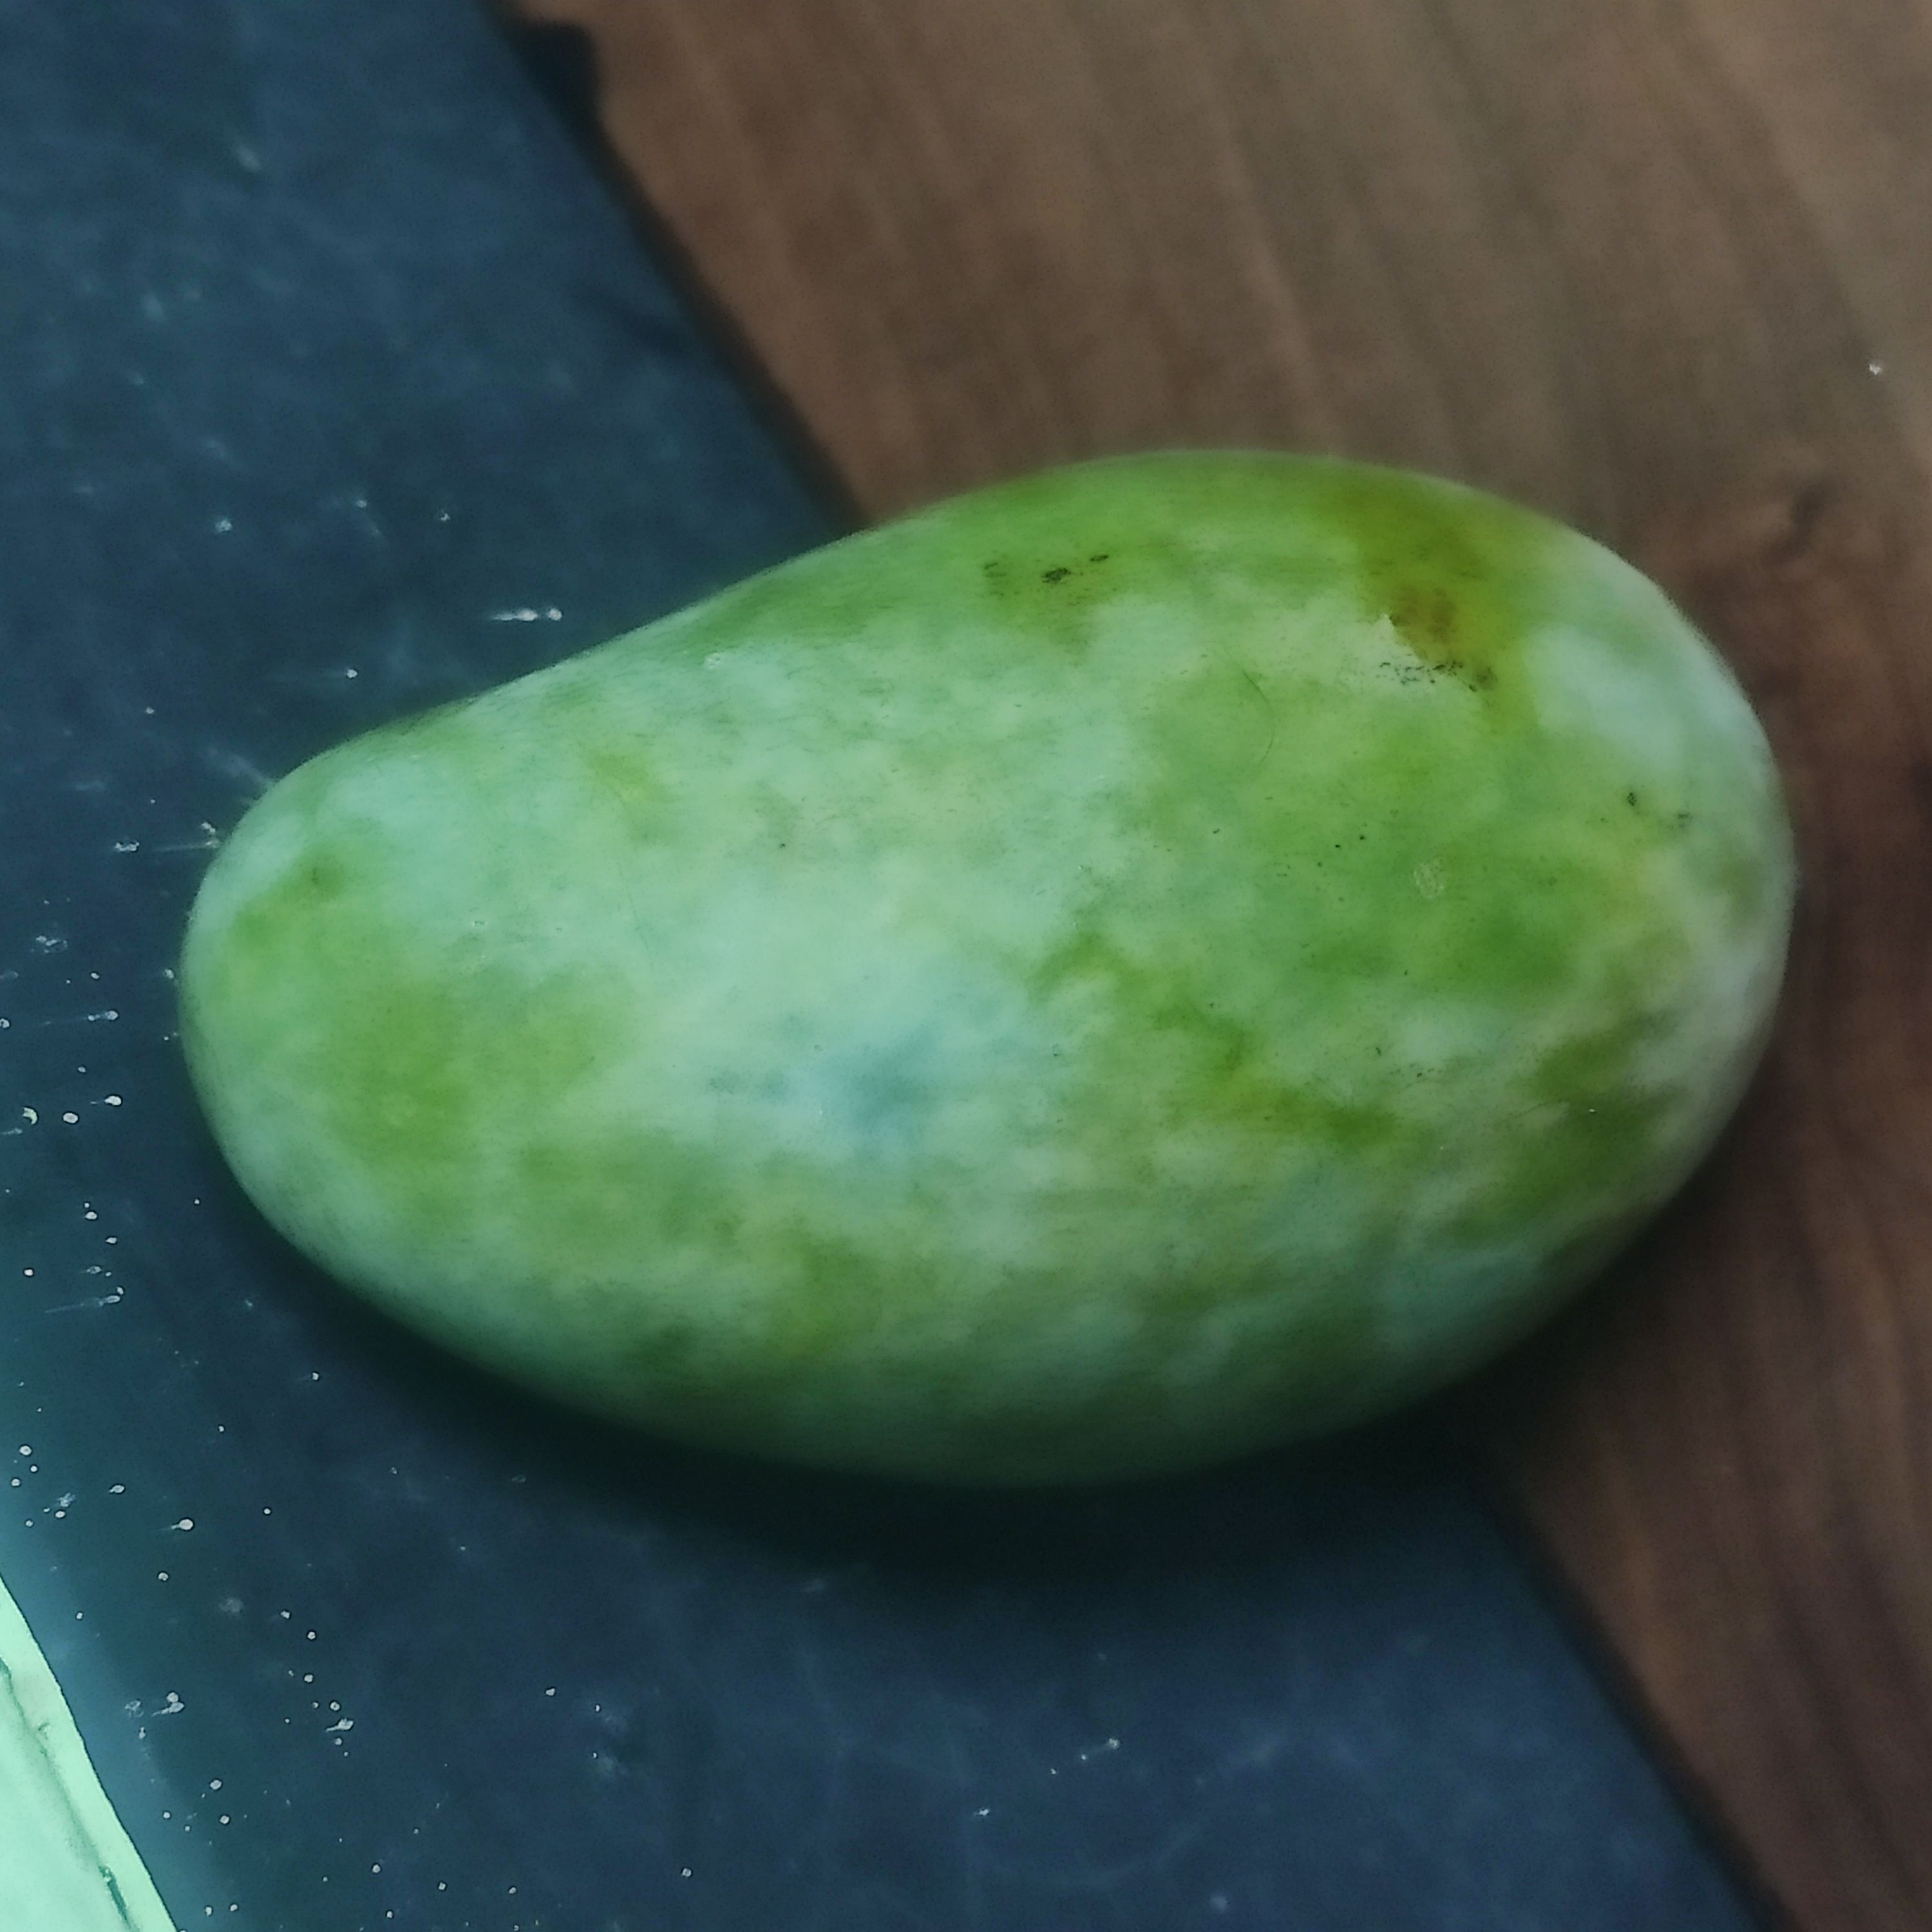
Fruit: mango
Grade: 1st-grade